Pete Carroll

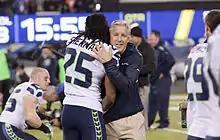
Pete Carroll embracing Richard Sherman at Super Bowl XLVIII

The Seattle Seahawks 2013 season began with four consecutive preseason wins, and commentators had them as one of the key favorites in the NFC. The regular season began with a 12–7 victory against the Carolina Panthers. The prior year's NFC Champions and divisional rival, the San Francisco 49ers, were blown out by the Seahawks, 29–3. Winning out September, they visited the Indianapolis Colts in Indianapolis and suffered their first loss, on October 6. That was the only loss that the team would suffer until December. Heading to San Francisco for their second match-up against their divisional foe, the Seahawks had the best record in the NFC at 11–1. However, the game was in stark contrast to their first in September, as the 49ers (9–4 at that point) edged out a 19–17 win, which dropped Seattle to 11–2. The penultimate game, against the Arizona Cardinals, was Seattle's attempt to continue their at-home winning streak to 15 games (record started in Week 2 of the 2012 season). Although the Seahawks had won their three prior meetings, including one earlier in the year, the Cardinals had steadily improved during the season. The at-home win streak did not reach 15. The Cardinals won, and Seattle suffered its third loss of the year. They bounced back against the St. Louis Rams in their finale to finish at 13–3 and finish a game above both San Francisco and Carolina, who each had twelve wins. The number one team (and playoff seed) in the NFC, Carroll matched Mike Holmgren's 2005 season of the same record, tying for the best in Seattle history. The Seahawks defeated the New Orleans Saints in the of the playoffs by a score of 23–15. In the , cornerback Richard Sherman tipped a Colin Kaepernick pass into the waiting arms of Malcolm Smith to secure a 23–17 win over the San Francisco 49ers. The moment has been referred to as both "The Tip" and the "Immaculate Deflection".